Svetitskhoveli Cathedral

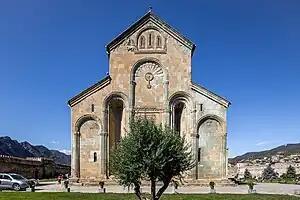
Eastern facade with niches, window and various decorations

A large window occupies most of the western top side of the church. The decoration shows the Ascension of Jesus, with Christ sitting on the throne and two angels at the both sides. This triangle-shaped decoration fits harmoniously with triangle of the cornice and an arch below it. The original sculpture on the wall has not survived, but was restored several times, most recently in the 19th century.